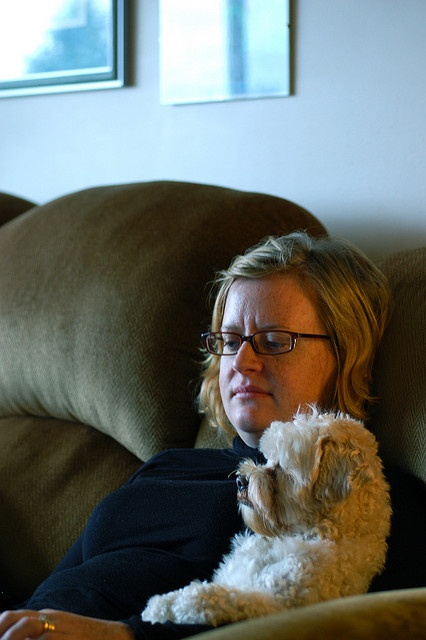
This lady is sitting on a couch while holding her dog.
A woman and a dog sit next to each other on a couch.
A woman and white dog sitting on a brown couch.
Short haired blond woman sitting with a small white poodle.
A woman sitting back on a couch holding a little white dog.